Smithfield, London

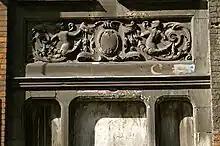
Dilapidated decorations at Smithfield.

In 1843, the "Farmer's Magazine" published a petition signed by bankers, salesmen, butchers, aldermen and City residents against further expansion of the meat market, arguing that livestock markets had been systematically banned since the Middle Ages in other areas of London: